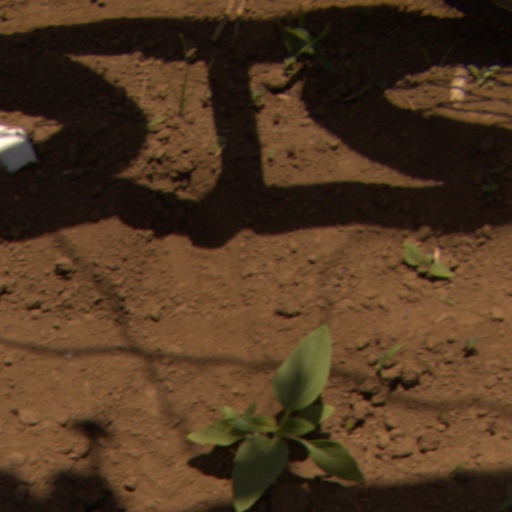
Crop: Jerusalem artichoke